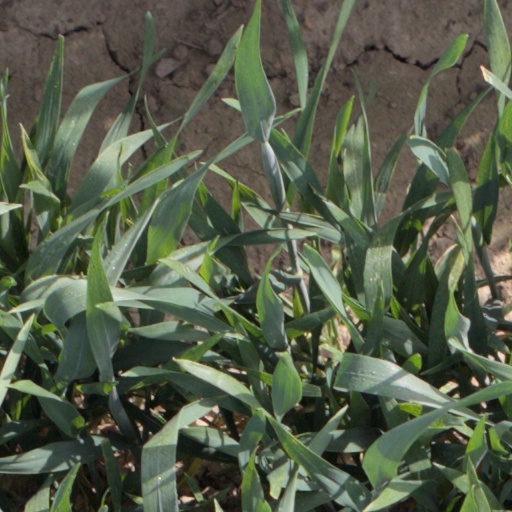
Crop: wheat